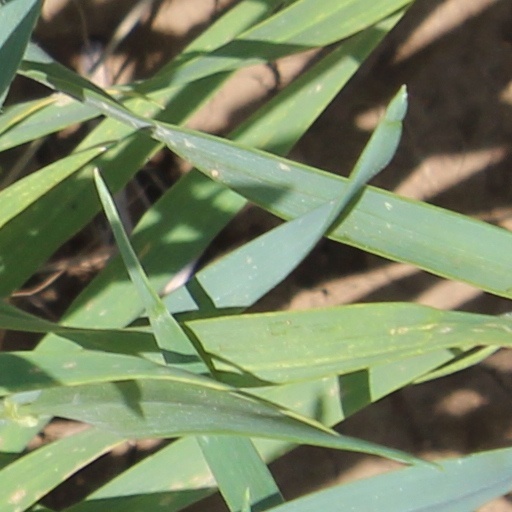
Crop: wheat